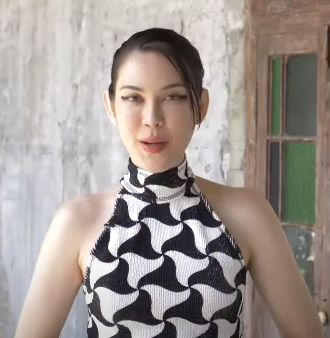
ภีรนีย์ คงไทย

| name = ภีรนีย์ คงไทย
| image = ภีรนีย์ คงไทย (แมท) Happy New Year 2023.png
| caption = ภีรนีย์ในปี 2566
| other_names = แมท
| birth_name = ภีรนีย์ วงศ์ดารา
| birth_place = กรุงเทพมหานคร ประเทศไทย
| education = มหาวิทยาลัยธรรมศาสตร์
| years active = พ.ศ. 2548–ปัจจุบัน
| agent = ช่อง 3 เอชดี|ช่อง 3 (2548–ปัจจุบัน)
ภีรนีย์ คงไทย (เกิด 28 กรกฎาคม พ.ศ. 2532) ชื่อเล่น แมท เป็นนักแสดงและนางแบบลูกครึ่งไทย-นอร์เวย์ มีชื่อเสียงจากผลงานการแสดงทางช่อง 3 เอชดี|สถานีวิทยุโทรทัศน์ไทยทีวีสีช่อง 3
== ประวัติ ==
ภีรนีย์ คงไทย เกิดที่กรุงเทพมหานคร บิดาเป็นชาวนอร์เวย์ มารดาเป็นชาวไทย เดิมใช้นามสกุล วงศ์ดารา จบการศึกษาระดับอนุบาล-มัธยมศึกษาตอนต้นที่ โรงเรียนวาสุเทวี ระดับมัธยมปลายที่ โรงเรียนสารสาสน์เอกตรา สายศิลป์-ดนตรี และสำเร็จการศึกษาระดับปริญญาตรีที่ คณะศิลปกรรมศาสตร์ มหาวิทยาลัยธรรมศาสตร์|คณะศิลปกรรมศาสตร์ สาขาการละคร มหาวิทยาลัยธรรมศาสตร์ นอกจากนี้เธอยังสามารถเล่นกีตาร์และไวโอลินได้ ส่วนงานอดิเรกอย่างอื่นเธอชอบการวาดภาพ และชื่นชอบสะสมแสตมป์และหนังสือการ์ตูน
ภีรนีย์ก้าวเข้าวงการบันเทิงตั้งแต่อายุ 13 ปี โดยคำชักชวนของโมเดลลิ่งที่ห้างสรรพสินค้าแห่งหนึ่ง และมีผลงานสร้างชื่อเสียงกับผลงานโฆษณาครีมอาบน้ำสบู่ลักส์ คู่กับ พัชราภา ไชยเชื้อ ต่อมาทางช่อง 3 เห็นแวว จึงให้โอกาสเธอเป็นส่วนหนึ่งของกลุ่มพาวเวอร์ทรี รุ่น 2 ภีรนีย์เริ่มต้นงานแสดงละครจากบทสมทบละครเรื่อง "เรือนนารีสีชมพู" ต่อมาจึงได้รับบทนำในละคร "มณีดิน" และ "ชมพู่แก้มแหม่ม" ละครในสังกัด เมกเกอร์ เจ ของ จริยา แอนโฟเน่ ประวัติ ภีรนีย์ คงไทย sanook.com
ชีวิตส่วนตัว เคยคบหาดูใจกับ "ไฮโซแพท" แฟนหนุ่มนอกวงการ แต่ได้เลิกรากันไปแล้ว ระยะเวลาคบหาดูใจ 14 ปี ต่อมาเธอได้คบหาดูใจกับ สงกรานต์ เตชะณรงค์ และได้เลิกรากันไปตั้งแต่ปลายเดือนธันวาคม พ.ศ. 2565 "แมท ภีรนีย์" เปิดใจเลิกรา "สงกรานต์" แล้ว! ย้ำไม่มีมือที่สามsanook.com
ปัจจุบัน คบหาดูใจกับ เฟม - ภีมเดช ศิวพรพิทักษ์ บุตรชายของนายอภิรัตน์ ศิวพรพิทักษ์ อดีตผู้ช่วยปลัดกรุงเทพมหานคร ว่าที่เจ้าสาว "แมท ภีรนีย์" คลิปสวีท "เฟม พิมาเดช" ตำแหน่งคลั่งรักต้องได้แล้ว และเมื่อวันที่ 11 สิงหาคม พ.ศ. 2567 ภีรนีย์และภีมเดช ได้มีการจดทะเบียนสมรส โดยมีการจัดพิธีหมั้นในช่วงเช้าและพิธีฉลองวิวาห์ในช่วงบ่ายไปพร้อมกัน ท่ามกลางความยินดีของทั้งสองครอบครัว รวมถึงเพื่อนสนิท และผู้ใหญ่ในวงการบันเทิงมาร่วมแสดงความยินดีกันอย่างชื่นมื่น แมท ภีรนีย์ ควง เฟม ภีมเดช เข้าพิธีแต่งงาน บ่าวสาวสวยหล่อ บรรยากาศสุดอบอุ่น
== ผลงาน ==
=== ละครโทรทัศน์ ===
* ละครโทรทัศน์ทั้งหมดด้านล่างนี้ออกอากาศทาง สถานีวิทยุโทรทัศน์ไทยทีวีสีช่อง 3
| align = "center"| 2549 ||align="center"| "เรือนนารีสีชมพู" ||align = "center"| จอมใจ
|-
| align="center" | 2550 ||align = "center"| "มณีดิน" ||align = "center"| ปรางค์
|-
| align="center" | 2551 ||align = "center"| "ชมพู่แก้มแหม่ม (ละครโทรทัศน์)|ชมพู่แก้มแหม่ม" ||align = "center"| ชมพู่
|-
| align="center" | 2552 ||align = "center"| "ก๊วนกามเทพ" ||align = "center"| เกษรา
|-
| align="center" | 2553 ||align = "center"| "หวานใจกับนายจอมหยิ่ง" ||align = "center"| จอมใจ พงศ์พิพัฒน์ (จอม)
|-
| rowspan = "2" align="center" | 2554 ||align = "center"| "กุหลาบร้ายกลายรัก" ||align = "center"| เนตรชนก บริบาลพิพัฒน์ (เนตร)
|-
| align = "center"| "ลิขิตเสน่หา" || align = "center"| ยาหยี (หยี)
|-
| align="center" | 2555 ||align = "center"| "แหม่มแก้มแดง" ||align = "center"| อนามิกา (อะนา)
|-
| rowspan = "4" align="center" | 2556 ||align = "center"| "แผนร้ายพ่ายรัก" ||align = "center"| เขมมิก (เขม)
|-
| align = "center"| "มายาตวัน" || rowspan = "3" align = "center"| มีคณา (มี่)
|-
| align = "center"| "มนต์จันทรา"
|-
| align = "center"| "ฟ้ากระจ่างดาว"
|-
| rowspan = "3" align="center" | 2557 ||align = "center"| "ไฟในวายุ" ||align = "center"| สลิล กิจกุศล (ลูกหว้า)
|-
| align = "center"| "รักนี้เจ้จัดให้" ||align = "center"| จันทร์เคียงดาว มันตรากุล (ลูกจัน)
|-
| align = "center"| "รักต้องอุ้ม" ||align = "center"| ลันตา (ลัน)
|-
| rowspan = "2" align = "center"| 2558 ||align = "center"| "ข้าบดินทร์" ||align = "center"| ลำดวน
|-
| align = "center"| "ขอเป็นเจ้าสาวสักครั้งให้ชื่นใจ" ||align = "center"| วรรณวิวาห์ วรรณดำรง (วีว่า)
|-
| rowspan = "1" align="center"| 2558-2559 || align = "center"|"ไฟล้างไฟ" ||align = "center"| ลีลา กรประดิษฐ์ (ลี) / เอมิลี่
|-
| rowspan = "1" align="center"| 2560 || align = "center"| "เหมือนคนละฟากฟ้า" || align = "center"| โยทกา อรุณชาติ (โย)
|-
| rowspan = "2" align="center" | 2562 ||align = "center"| "บ่วงนฤมิต" ||align = "center"| ขวัญอุมา จันทรารักษ์ (ขวัญ), โฉมเฉลา, หม่อมราชวงศ์ฉัตรชนก โสภณ (ฉัตร)
|-
| align = "center"| "ลิขิตรักข้ามดวงดาว ( You Who Came from the Stars ) " || align = "center"| ฟ้ารดา
|-
| rowspan = "1" align="center"| 2565 || align = "center"| "ซุปตาร์2550" || align = "center"| แมท ภีรนีย์ (รับเชิญ)
|-
| rowspan = "1" align="center"| 2567 || align = "center"| หวานรักต้องห้าม || align = "center"| ผกามาลิน
|-
|
=== เพลง ===
* Happy Brithday ช่อง 3 ร้องร่วมกับ วรินทร ปัญหกาญจน์
* เต้นรำทำครัว เพลงประกอบละคร รักนี้เจ้จัดให้
* เพลง ใครบอกให้สวย เพลงประกอบละคร ชมพู่แก้มแหม่ม (ละครโทรทัศน์)|ชมพู่แก้มแหม่ม ร้องร่วมกับ วรฤทธิ์ เฟื่องอารมย์
=== มิวสิกวิดีโอ ===
* แพ้แล้วพาล ศิลปิน ศรัณยู วินัยพานิช
* เพื่อนในฝัน ศิลปิน ปาน ธนพร
* ลอง (เพลงบอย พีซเมกเกอร์)|ลอง ศิลปิน พีซเมกเกอร์
* Happy Brithday ช่อง 3
* แค่นี้ก็สุขใจ ศิลปิน ค็อกเทล (วงดนตรี)|Cocktail
* หัวใจปลาดาว - Bonnadol Feat.F.HERO
=== คอนเสิร์ต ===
* 3 ทหารเสือสาว Limited Edition Live Show
* LOVE IS IN THE AIR : CHANNEL3 CHARITY CONCERT
=== พากย์เสียง ===
* พากย์เสียงเป็น คอนนี่ ในการ์ตูนแอนนิเมชั่นเรื่อง เชลล์ดอน
=== ละครสั้น ===
* หนังดังสุดสัปดาห์เรื่อง "สูตรรักแซบอีหลี"
* หนังดังสุดสัปดาห์เรื่อง "ซิ่งติดถังหลังติดผี"
== รางวัล ==
* รางวัลสีสันบันเทิง อวอร์ดส์ 2015 สาขานักแสดงนำหญิงยอดนิยม จากละคร ข้าบดินทร์
* รางวัลฮาวอวอร์ด 2015 สาขาดาราหญิงที่เจิดจรัสแสงในวงการบันเทิง
* รางวัล kazz awards 2016 นักแสดงหญิงดาวรุ่งมาแรงแห่งปี
* รางวัลพิฆเนศวร ครั้งที่ 4 สาขานักแสดงนำหญิงดีเด่น จากละคร ไฟล้างไฟ
* เข้าชิง สยามดารา สตาร์ส อวอร์ด 2016 สาขานักแสดงนำหญิงยอดเยี่ยม สาขาละครโทรทัศน์ จากละคร ไฟล้างไฟ
== อ้างอิง ==
== แหล่งข้อมูลอื่น ==
*
หมวดหมู่:นักแสดงไทยเชื้อสายนอร์เวย์
หมวดหมู่:บุคคลที่เกิดในปี พ.ศ. 2532
หมวดหมู่:นักแสดงสังกัดช่อง 3
หมวดหมู่:นักแสดงหญิงชาวไทย
หมวดหมู่:นางแบบไทย
หมวดหมู่:พุทธศาสนิกชนชาวไทย
หมวดหมู่:บุคคลจากคณะศิลปกรรมศาสตร์ มหาวิทยาลัยธรรมศาสตร์
หมวดหมู่:ชาวไทยเชื้อสายนอร์เวย์
หมวดหมู่:บุคคลจากโรงเรียนวาสุเทวี
หมวดหมู่:บุคคลที่ยังมีชีวิตอยู่
หมวดหมู่:นักแสดงหญิงชาวไทยในศตวรรษที่ 21
หมวดหมู่:นักแสดงหญิงชาวไทยเชื้อสายนอร์เวย์